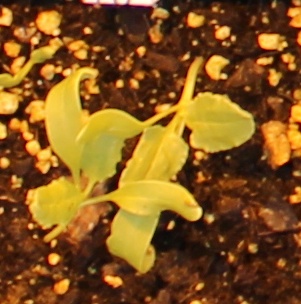
Label: Sugar beet